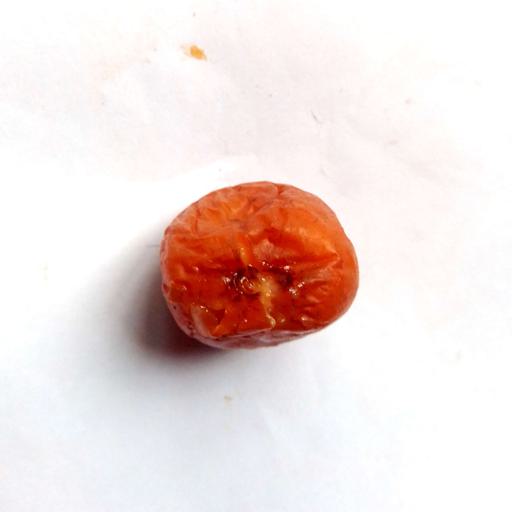
Label: bruised